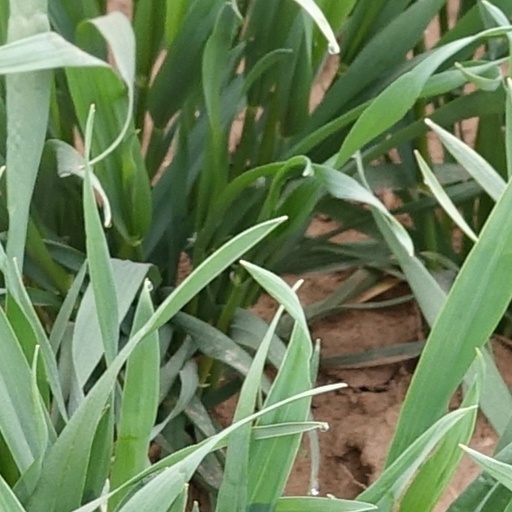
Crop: wheat